Mary Reed (missionary)

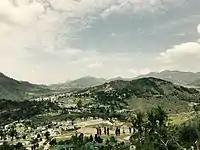
Pithoragarh

At this juncture, her health gave way, and a period of rest and change became necessary. Pithoragarh, in the bracing climate of the Himalayas, was selected for the purpose. Here she spent a few weeks of preparation for the work then awaiting her. In addition to study of the language, and observation of missionary work being carried on in the neighbourhood, she had an opportunity of seeing the spot in which was to be erected an asylum for lepers, and she learned of their sufferings. With restored health, she gladly returned to Cawnpore to enter upon the work to which she had been appointed, remaining for four years.